Drink

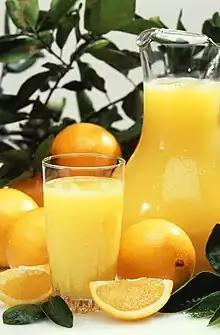
Orange juice is usually served cold.

Tea, the second most consumed drink in the world, is produced from infusing dried leaves of the "Camellia sinensis" shrub, in boiling water. There are many ways in which tea is prepared for consumption: lemon or milk and sugar are among the most common additives worldwide. Other additions include butter and salt in Bhutan, Nepal, and Tibet; bubble tea in Taiwan; fresh ginger in Indonesia, Malaysia and Singapore; mint in North Africa and Senegal; cardamom in Central Asia; rum to make Jagertee in Central Europe; and coffee to make yuanyang in Hong Kong. Tea is also served differently from country to country: in China, Japan and South Korea tiny cups are used to serve tea; in Thailand and the United States tea is often served cold (as "iced tea") or with a lot of sweetener; Indians boil tea with milk and a blend of spices as masala chai; tea is brewed with a samovar in Iran, Kashmir, Russia and Turkey; and in the Australian Outback it is traditionally brewed in a billycan.